Newtok, Alaska

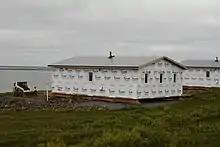
New homes being constructed as part of the Mertarvik village project.

Land has been acquired for a new townsite called Mertarvik on nearby Nelson Island about away, and $1 million in government funding has been obtained to build a dock for delivering building supplies.